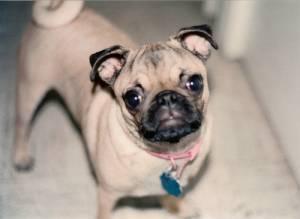
pug